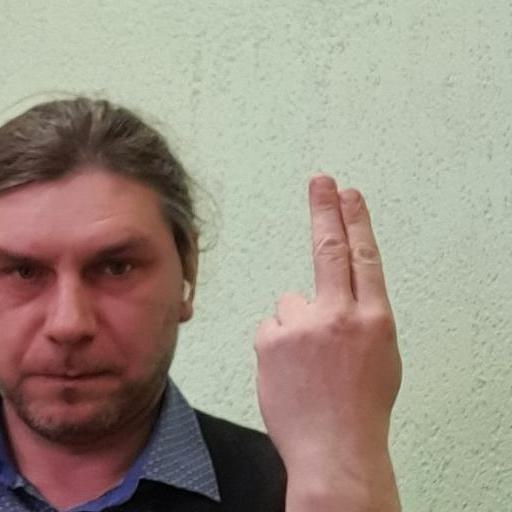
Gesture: two_up_inverted